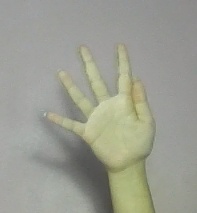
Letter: sheen